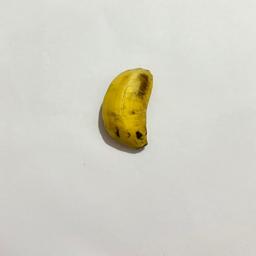
Banana variety: Sabri Kola